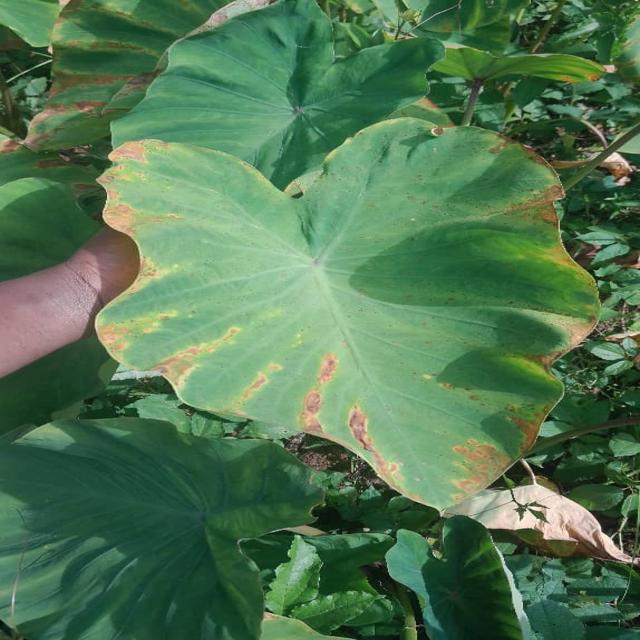
Label: Mid_Blight